Female impersonation

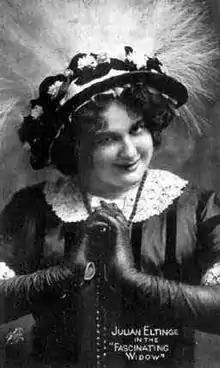
Julian Eltinge as a female impersonator in the Fascinating Widow, early 1910s

The evolution of female impersonation and drag in the United States was influenced by minstrel shows. The term female impersonator was in wide use during the 19th century in theater in the United States to refer to a specific type of performer in minstrel shows and later vaudeville known as "wench" and "dame" roles. These roles were performed by both cisgender heterosexual men, and by queer men who were closeted and in some rare cases openly non-heterosexual. The actor Thomas L. Moxley was a celebrated blackface female impersonator who performed under the name Master Floyd in George Kunkel's Nightingales; a leading minstrel show of the 1850s and 1860s.